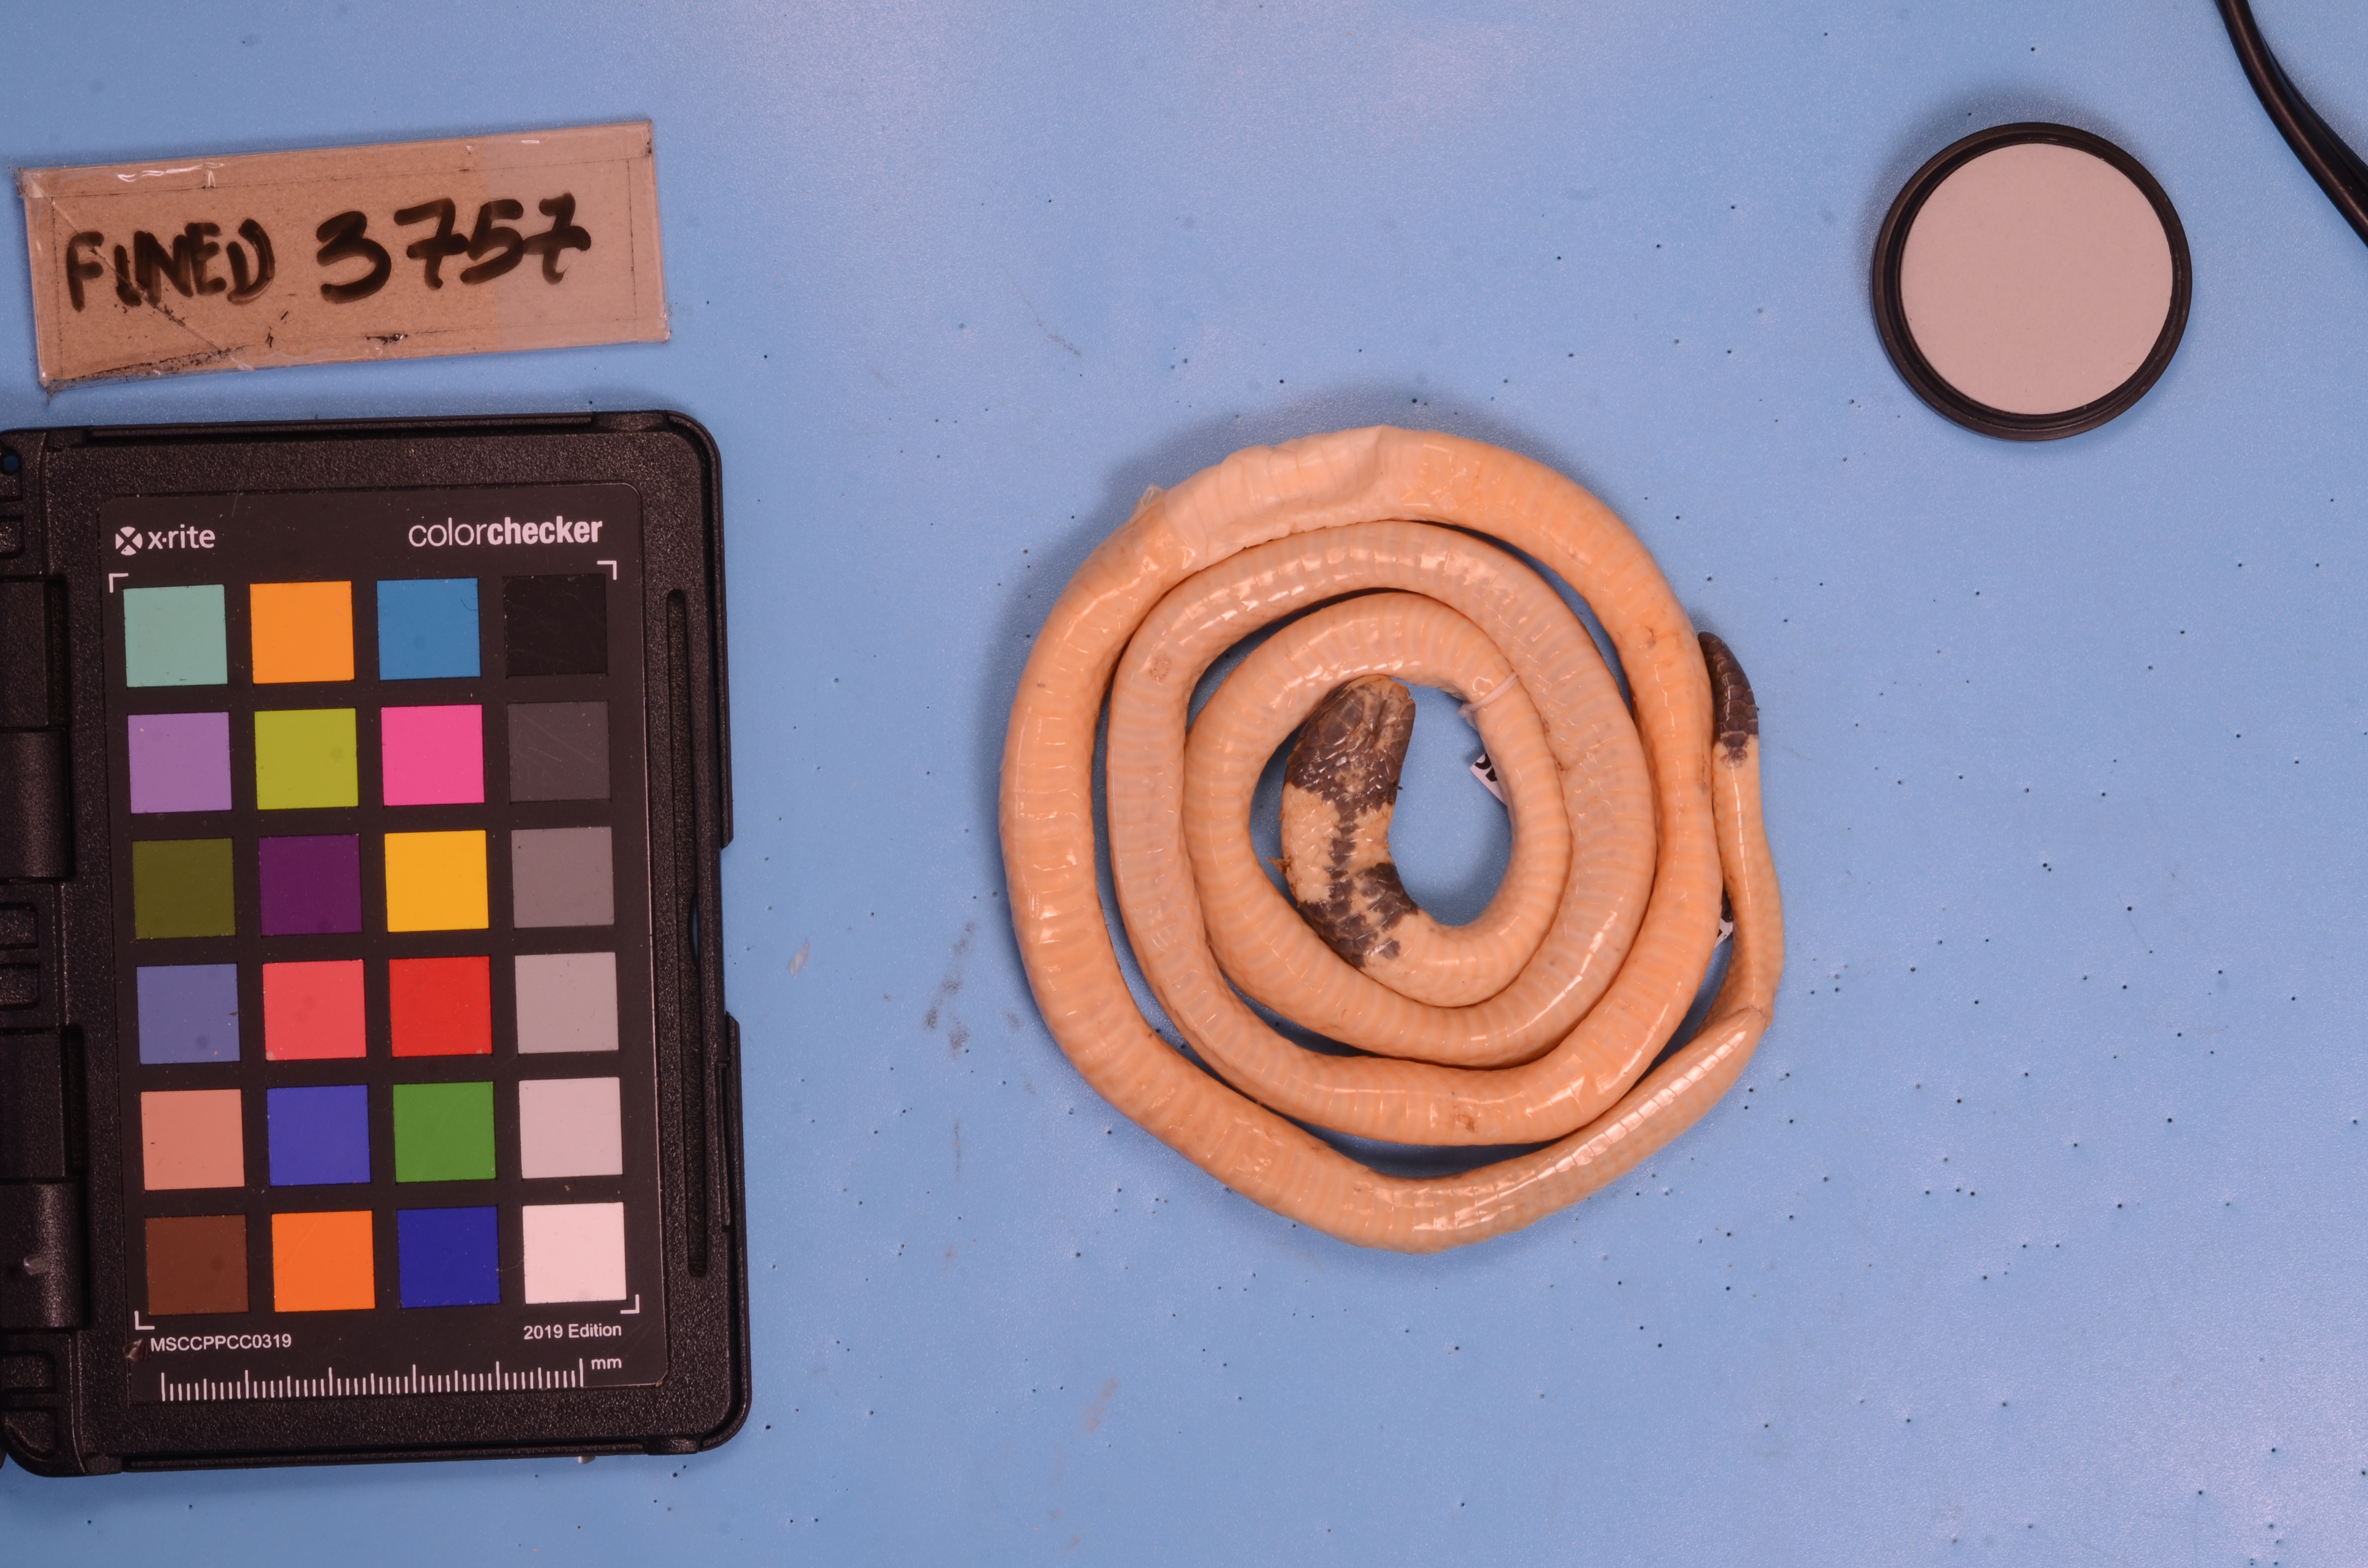
Species: Apostolepis sanctaeritae
View: ventral
Mimicry status: mimic